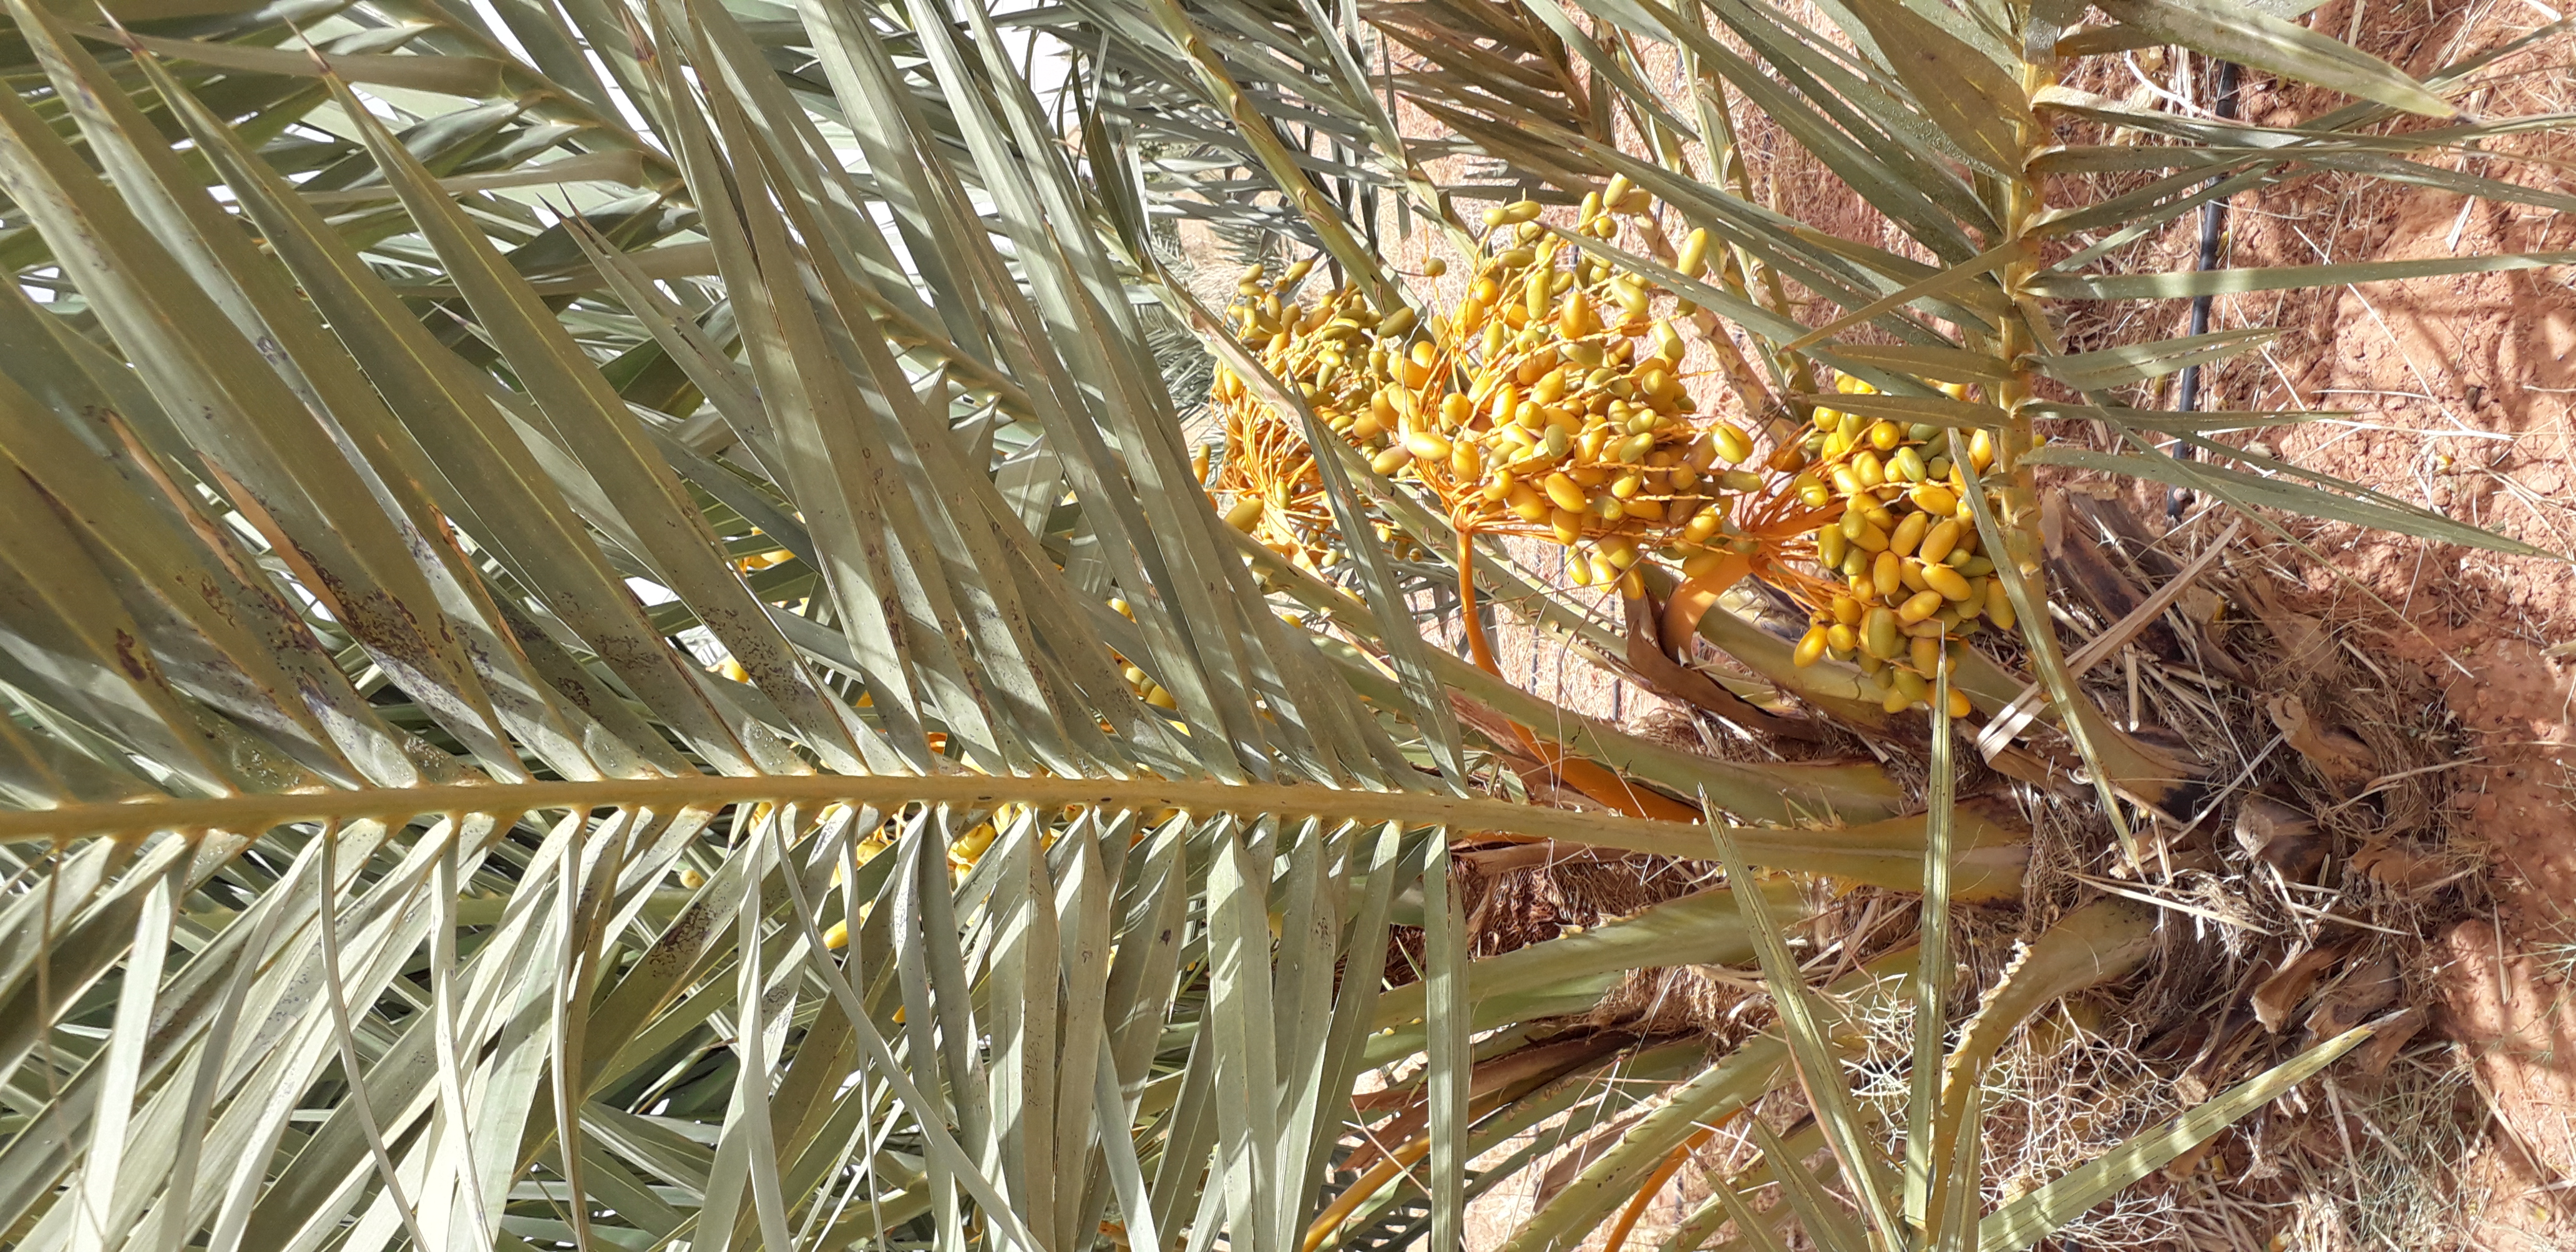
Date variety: kholt